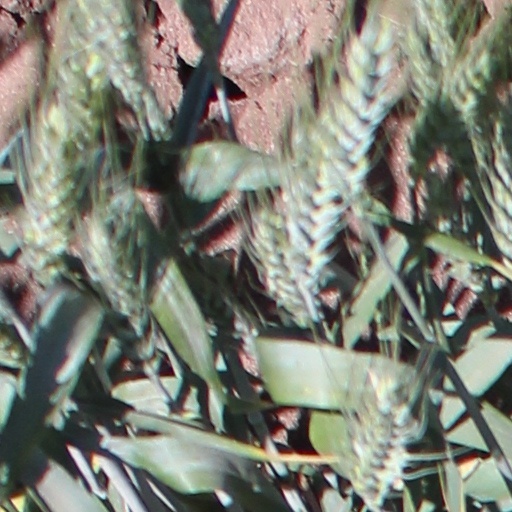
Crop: wheat